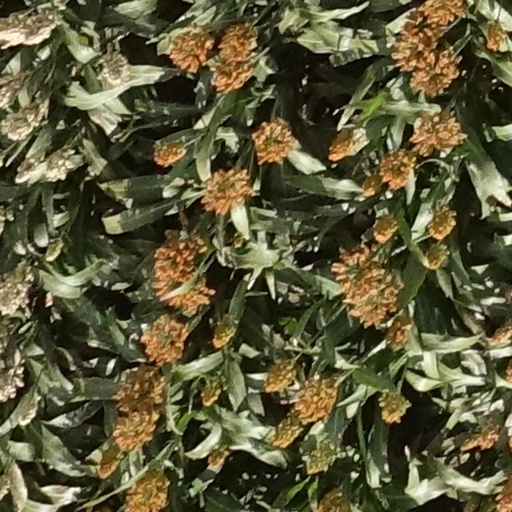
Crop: sorghum